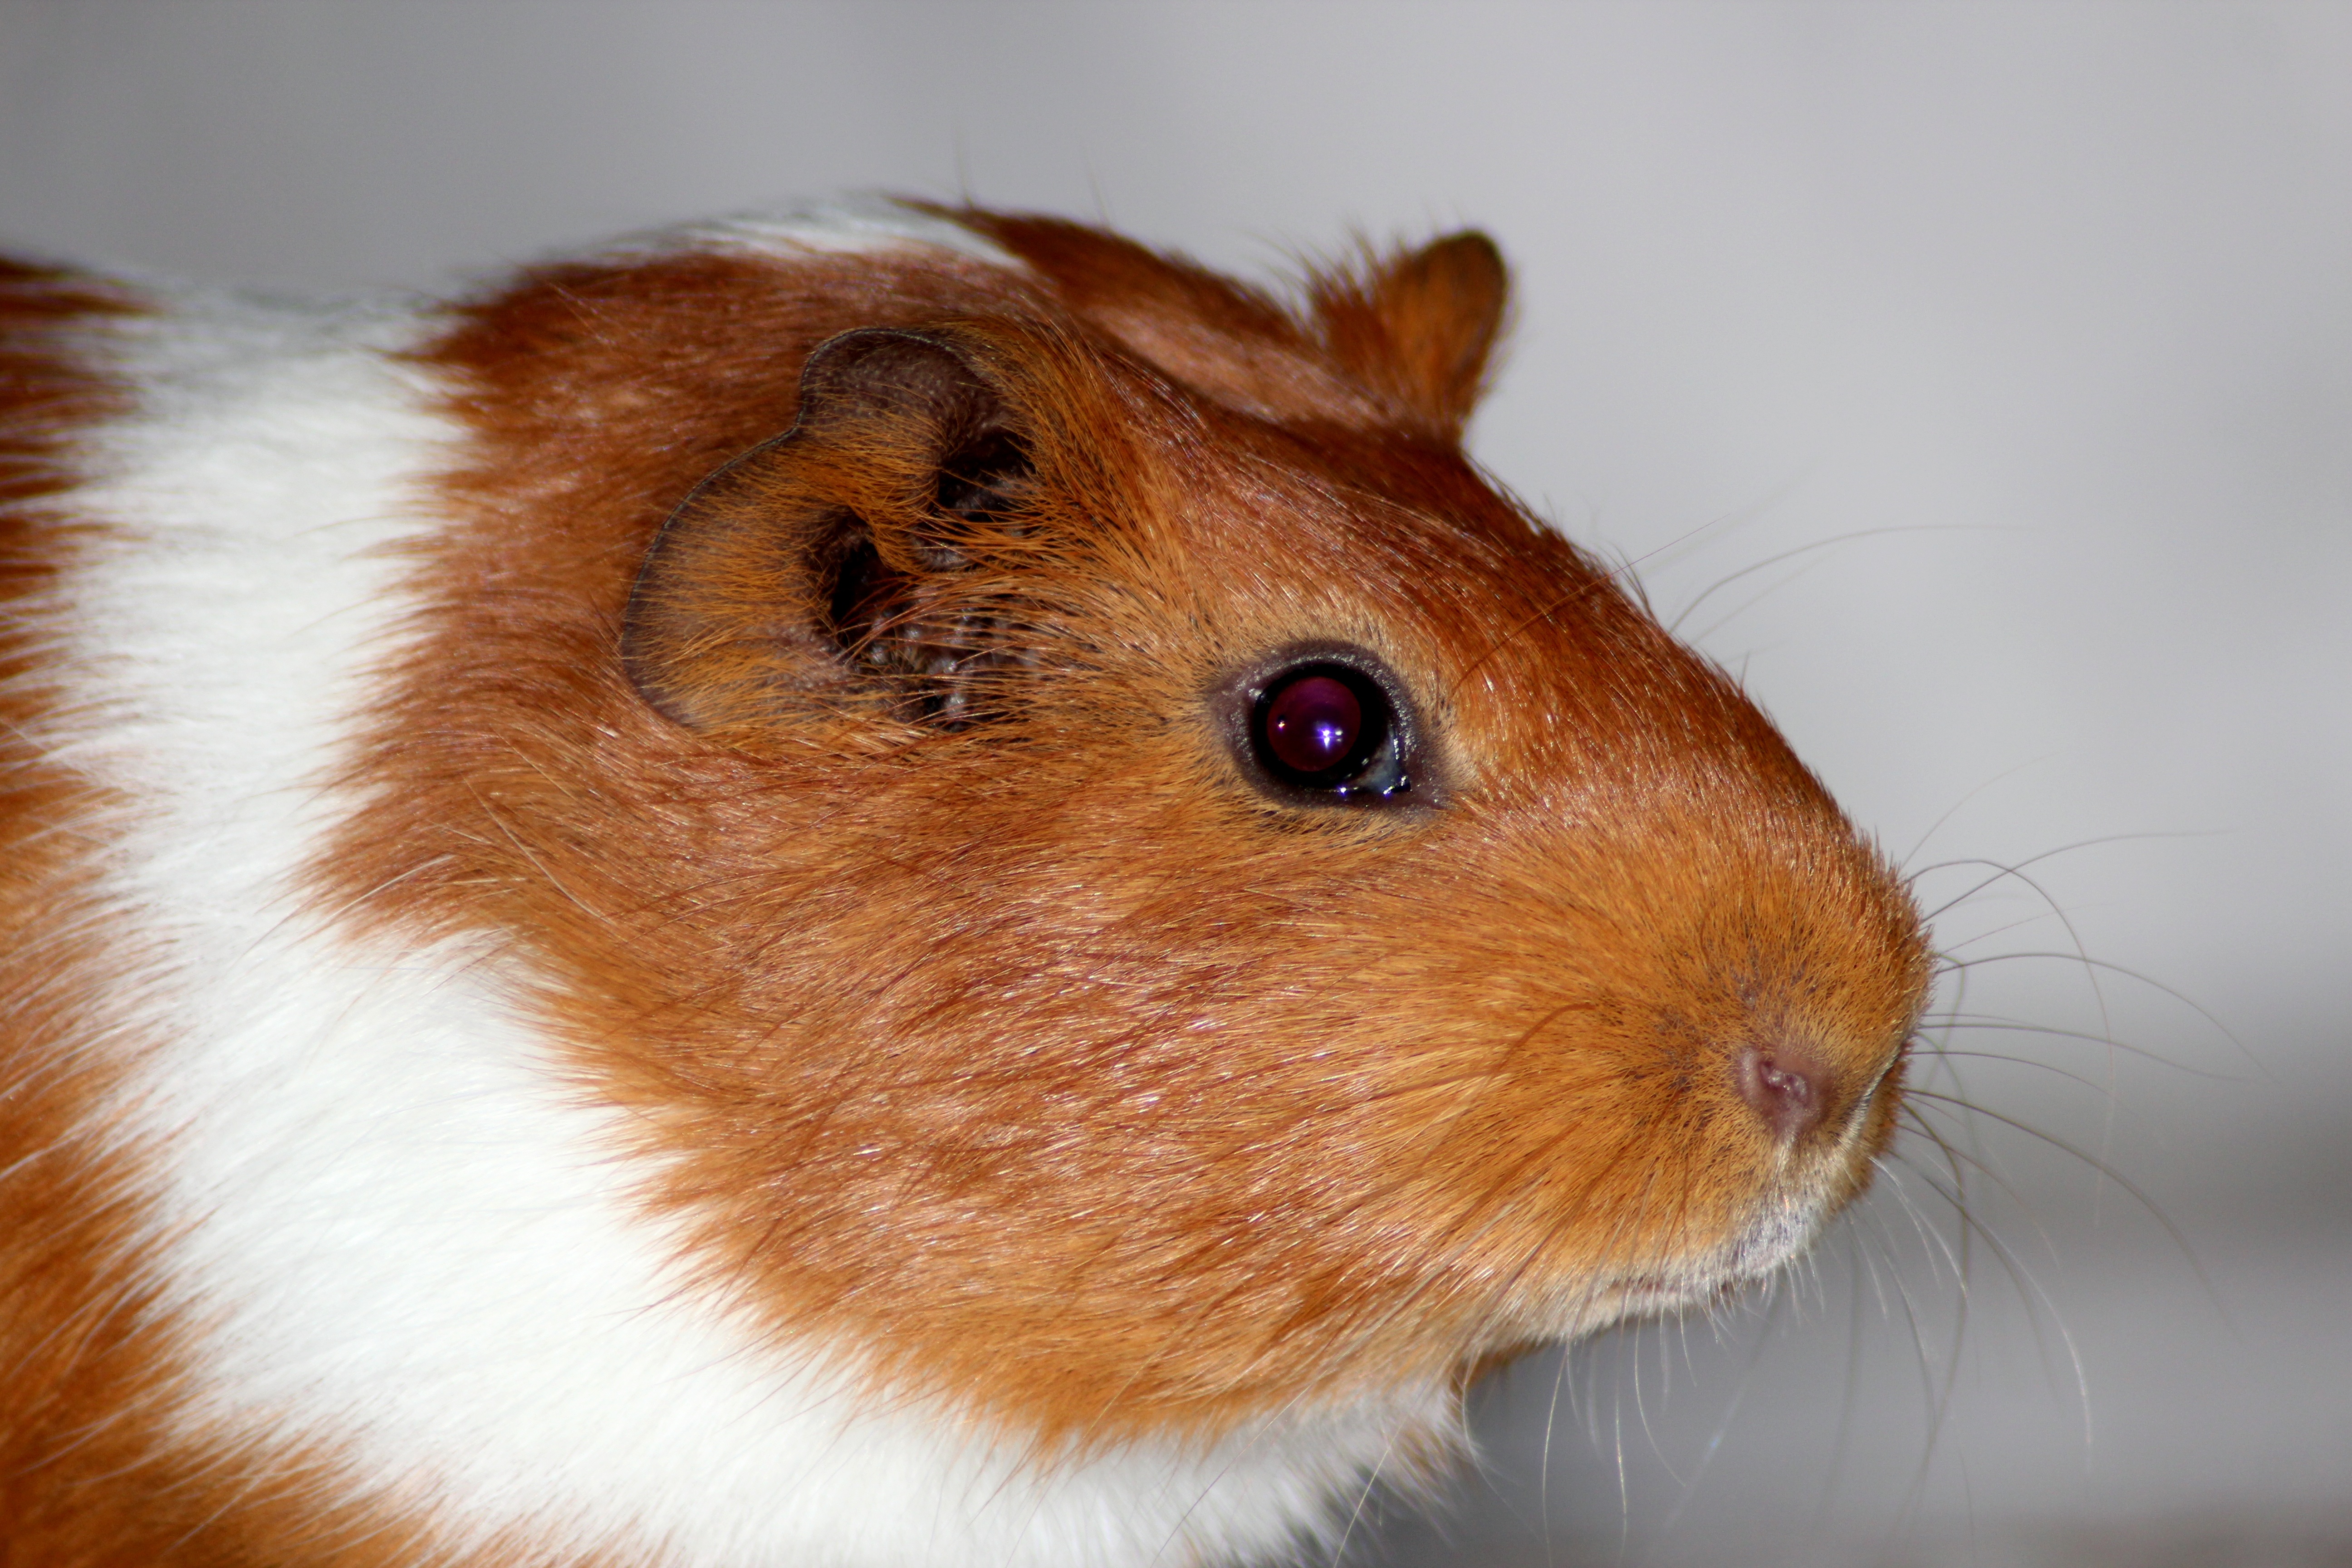
home, mammal, hamster, rodent, fauna, guinea pig, pets, whiskers, animals, vertebrate, gerbil